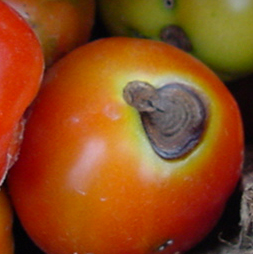
Plant: Tomato
Disease: tomato early blight